IS – Otoko Demo Onna Demo Nai Sei

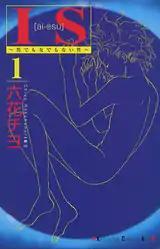
Cover of the first volume of "IS" as published by Kodansha

, is a completed drama manga series by Chiyo Rokuhana, first published in Japan in 2003. The IS of the title stands for intersex and the story follows the pain and troubles such people go through in their lives, such as gaining acceptance for who they are and their inability to reproduce.